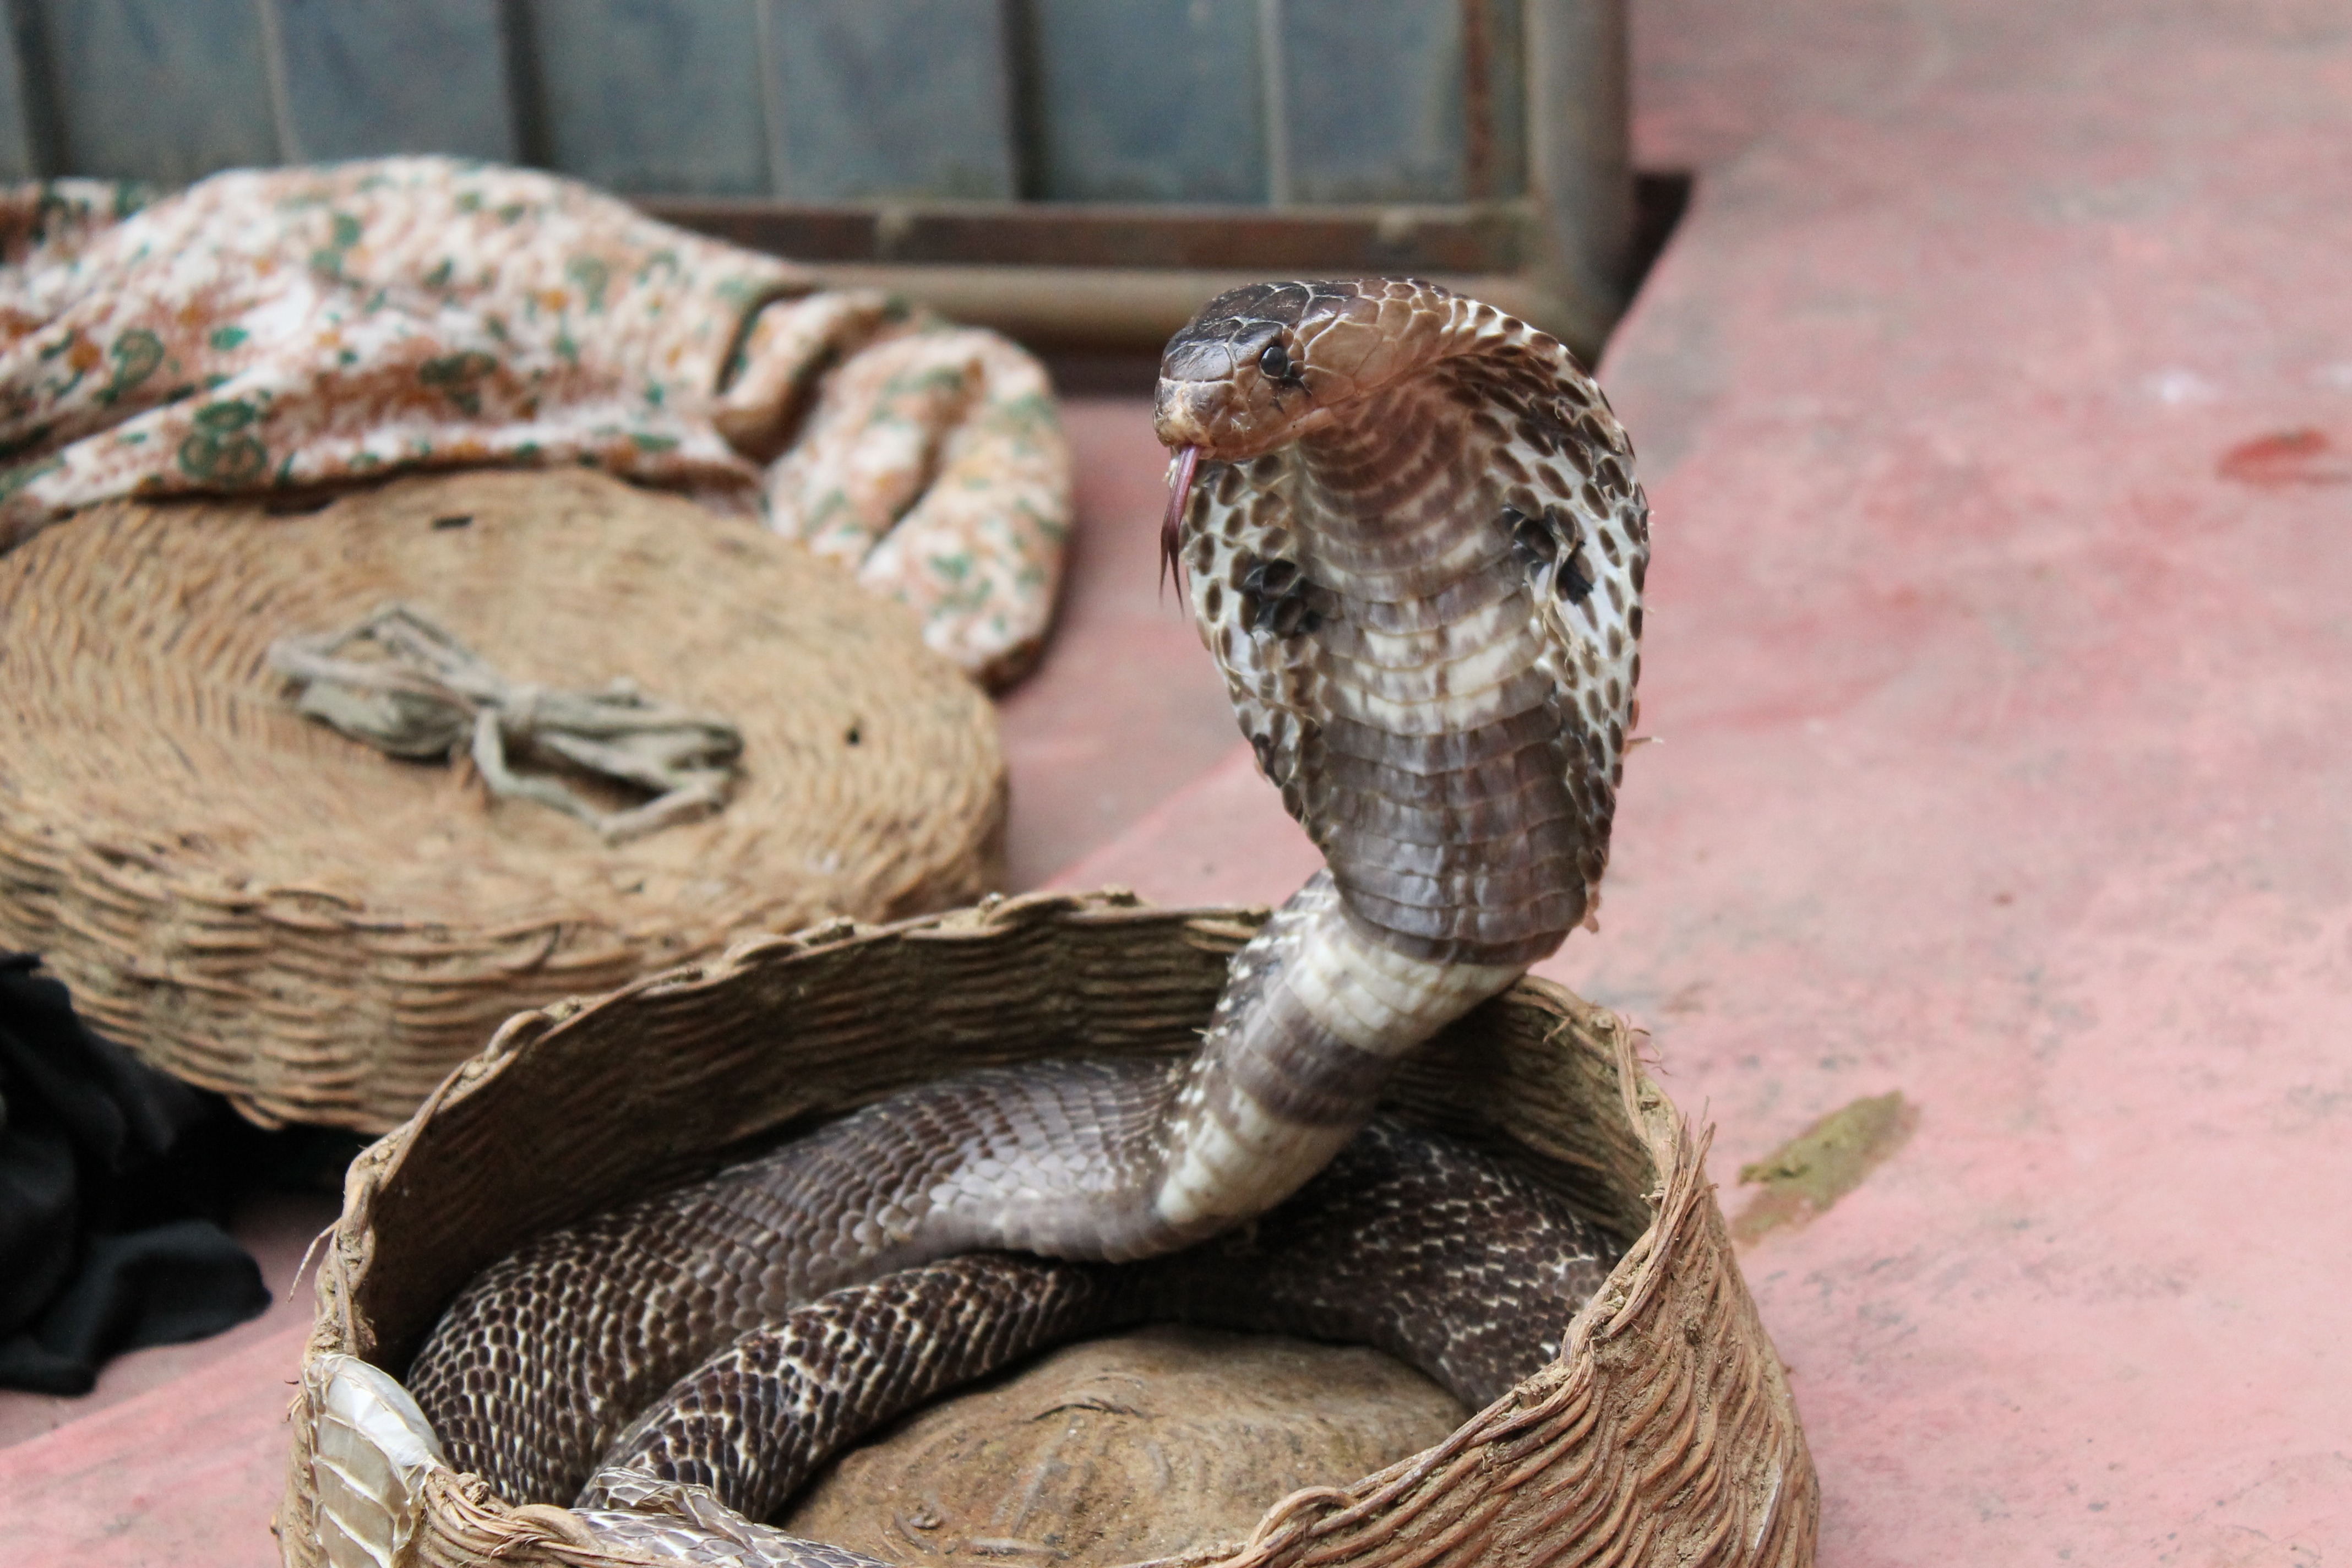
bird, animal, reptile, fauna, snake, rattlesnake, vertebrate, cobra, serpent, boa constrictor, scaled reptile, boas, snake charming